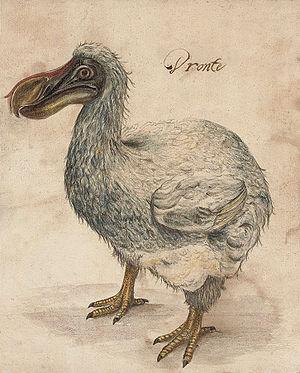
L'équipe de Maurice de football est la sélection de joueurs de football mauriciens représentant le pays lors des compétitions internationales sous l'égide de la Fédération de Maurice de football. Ses joueurs sont surnommés les « Dodos », du nom de l'oiseau emblématique du pays aujourd'hui disparu.
Le Dronte de Maurice est une espèce d'oiseaux de l'ordre des Columbiformes, endémique de l'île Maurice, disparue depuis le XVIᵉ siècle. Il est plus connu sous le nom de dodo, nom vernaculaire également utilisé pour désigner le Solitaire de Bourbon, bien que celui-ci appartienne à un autre ordre.